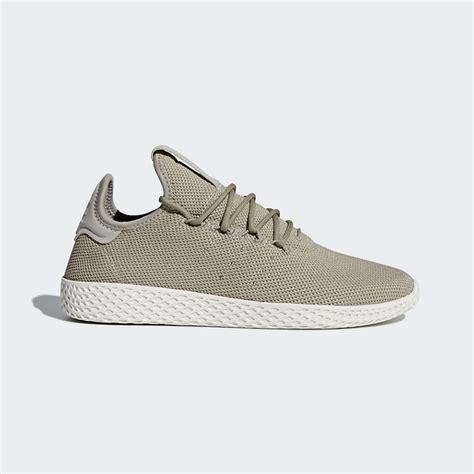
Brand: Adidas
Model: Pharrell Williams Tennis HU